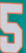
Number: 5